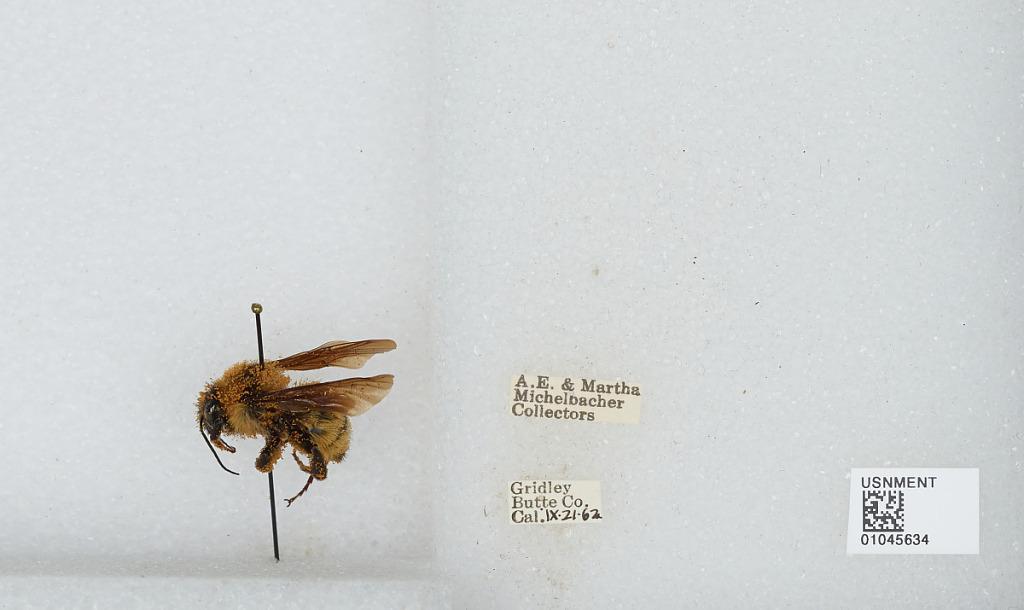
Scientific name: Bombus sp.
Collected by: A. Michelbacher & M. Michelbacher
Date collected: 1962-9-21
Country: United States
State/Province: California
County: Butte
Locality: Gridley
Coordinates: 39.3639, -121.694